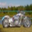
Label: motorcycle